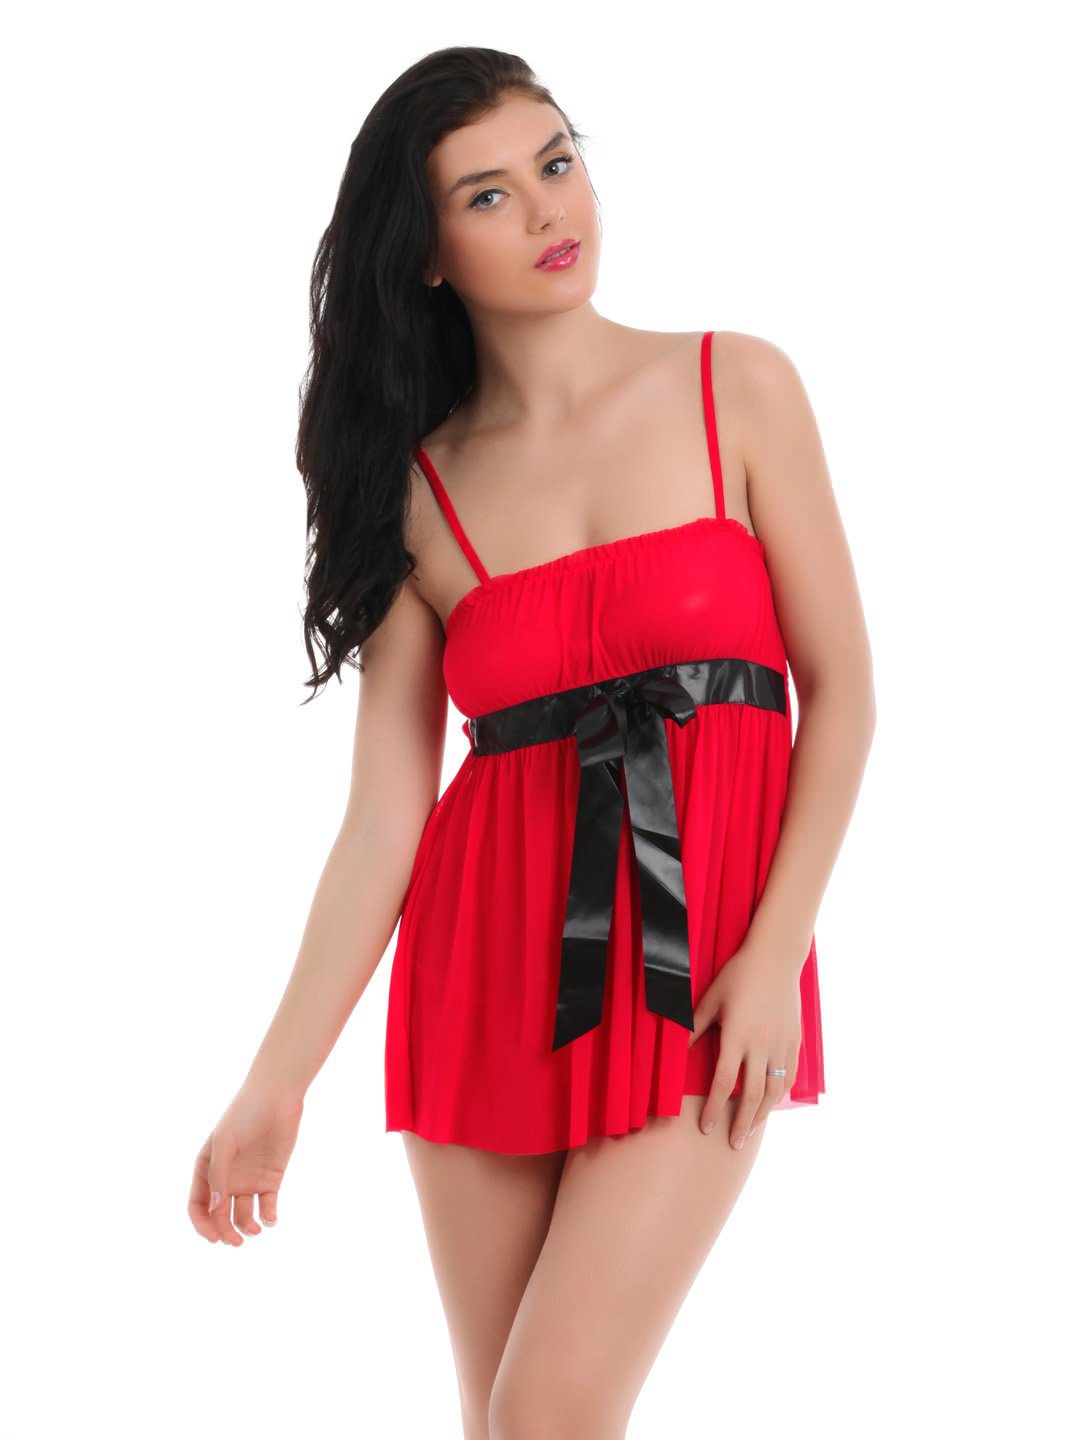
Red Rose Red Nightdress
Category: Apparel / Loungewear and Nightwear / Baby Dolls
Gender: Women
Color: Red
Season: Winter 2015
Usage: Casual